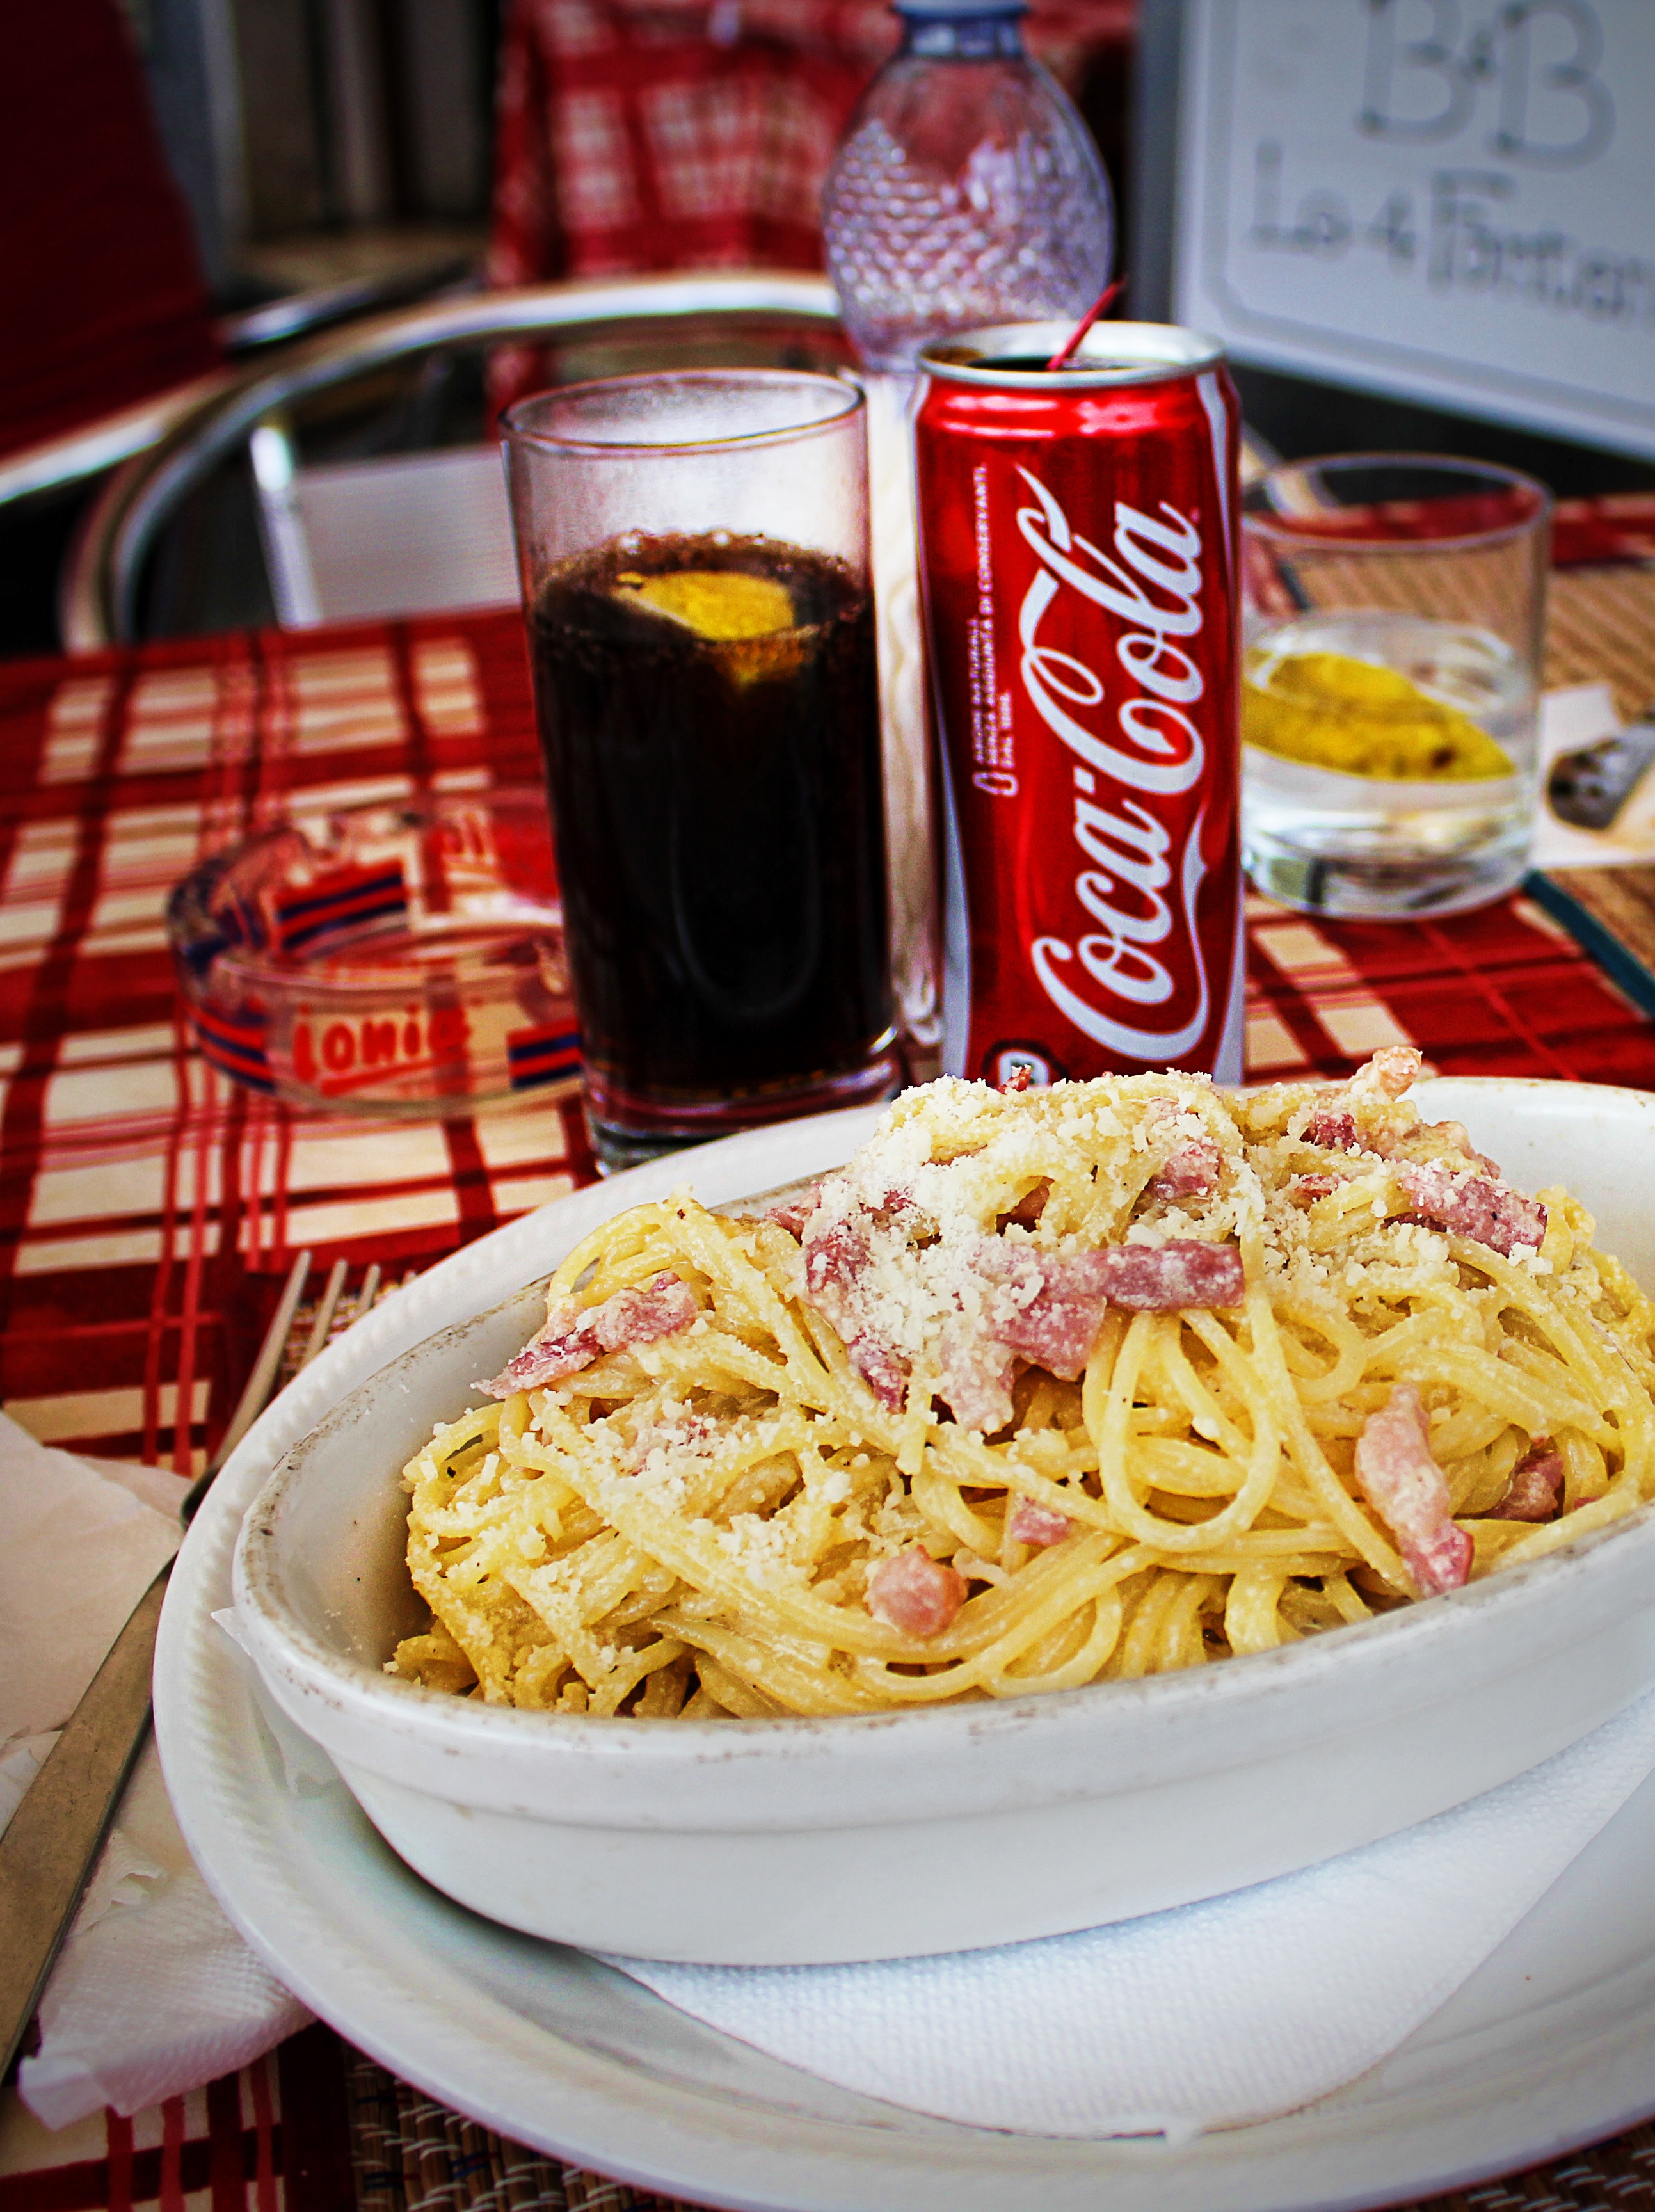
dish, meal, food, italy, eat, meat, lunch, cuisine, pasta, coca cola, noodles, court, spaghetti, italian food, carbonara, spaghetti carbonara, european food